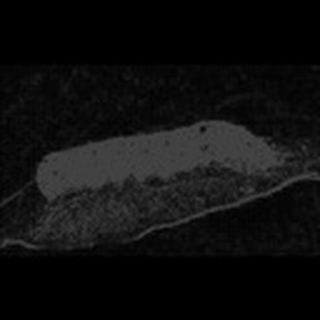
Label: cotton_army_worm